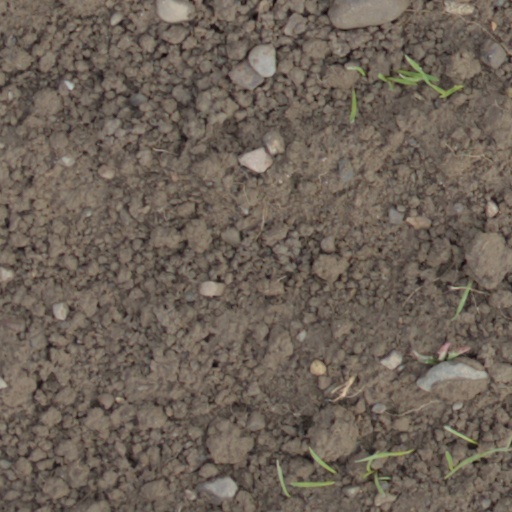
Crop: wheat